Nachtmystium

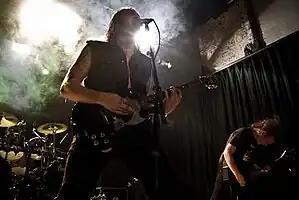
Live at Hole in the Sky, Bergen Metal Fest 2008

Nachtmystium is an American psychedelic black metal band formed by Blake Judd, formerly known as Azentrius, and Pat McCormick. The band's name is derived from the German word "Nacht" meaning "night", and the made-up term "mystium" which resembles the Latin adjective "mysticum". Judd and McCormick combined the words to create the band's name, which they state means "Encompassing Darkness". Nachtmystium released multiple critically praised albums between 2005 and 2012, including "" (2006), "" (2008), and "Silencing Machine" (2012).